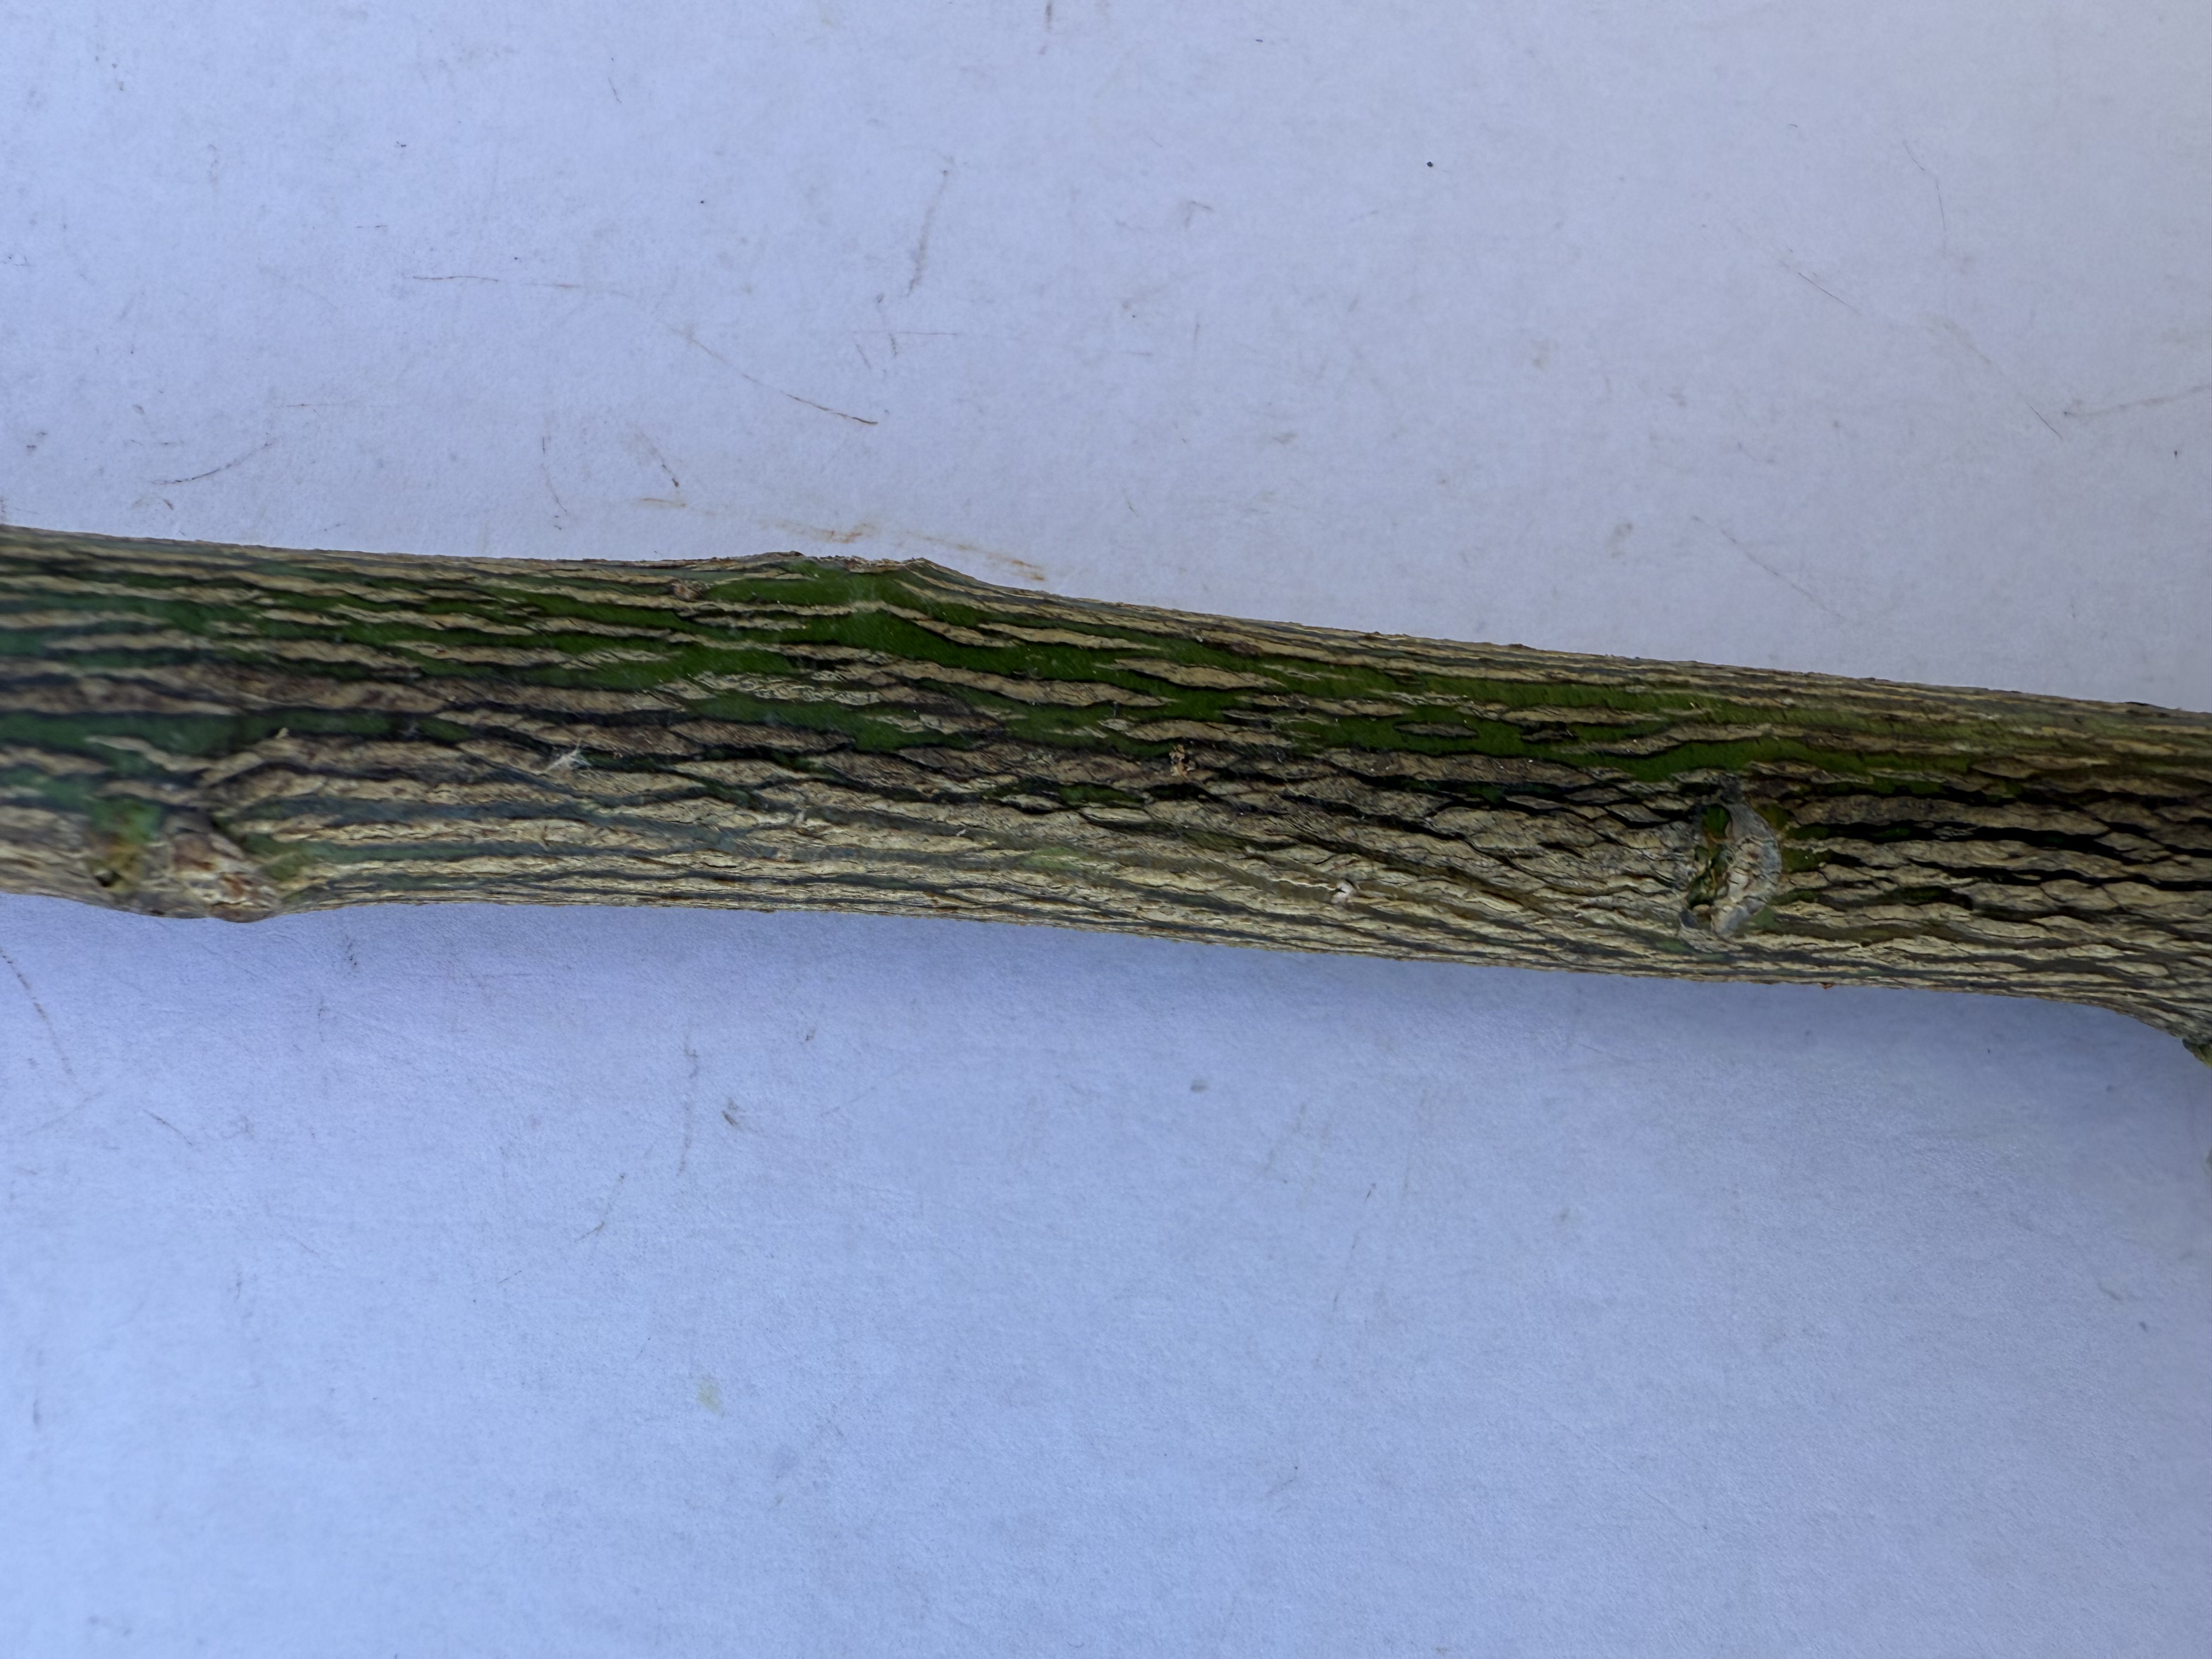
Variety: Lemon